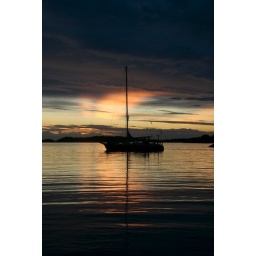
A sailboat silhouetted against the last pink clouds of sunset